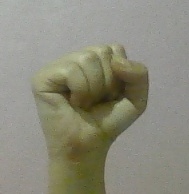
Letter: saad